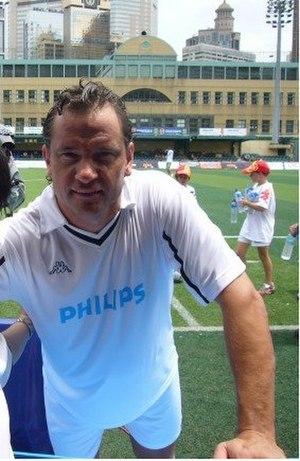
Dean Christopher Holdsworth, couramment appelé Dean Holdsworth, est un footballeur puis entraîneur anglais, né le 8 novembre 1968 à Londres. Évoluant au poste d'avant-centre, il est principalement connu pour ses saisons à Brentford, Wimbledon et Bolton Wanderers.